Atomu Tanaka

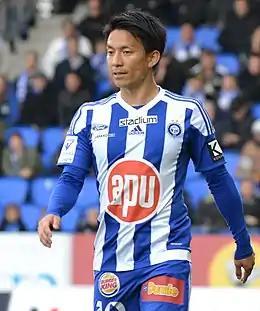
Tanaka with HJK in 2017

, nicknamed Atom, is a Japanese professional footballer who plays as a midfielder for Veikkausliiga club KTP.